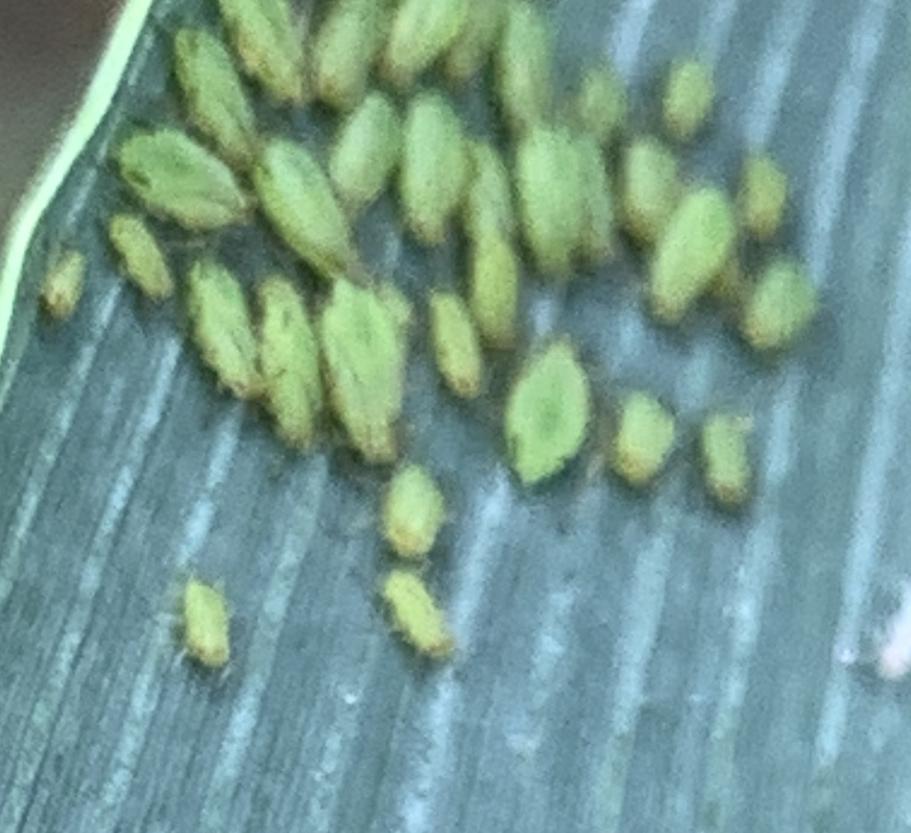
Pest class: english_grain_aphid